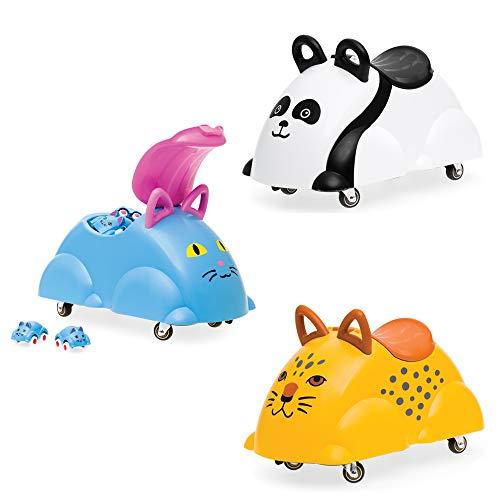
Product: Viking Toys 1973 Cute Rider Kids Ride On Toy, Panda, Black/White
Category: Toys & Games | Tricycles, Scooters & Wagons | Ride-On Toys & Accessories
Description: Great Condition.
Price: $51.53
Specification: ProductDimensions:20x10x12.6inches|ItemWeight:5.45pounds|ShippingWeight:5.45pounds(Viewshippingratesandpolicies)|ASIN:B07FLWY1DW|Itemmodelnumber:1973|Manufacturerrecommendedage:12months-5years